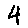
Label: 4